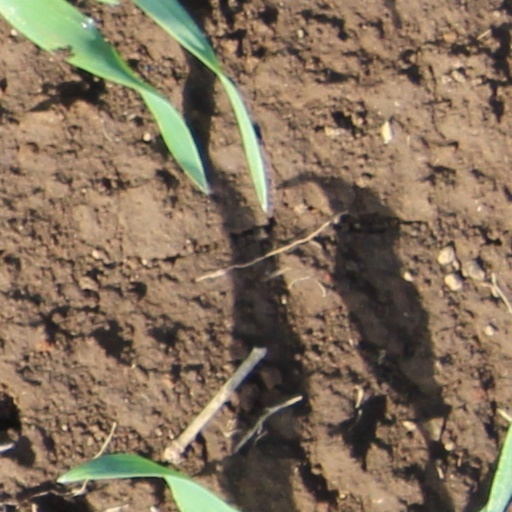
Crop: wheat